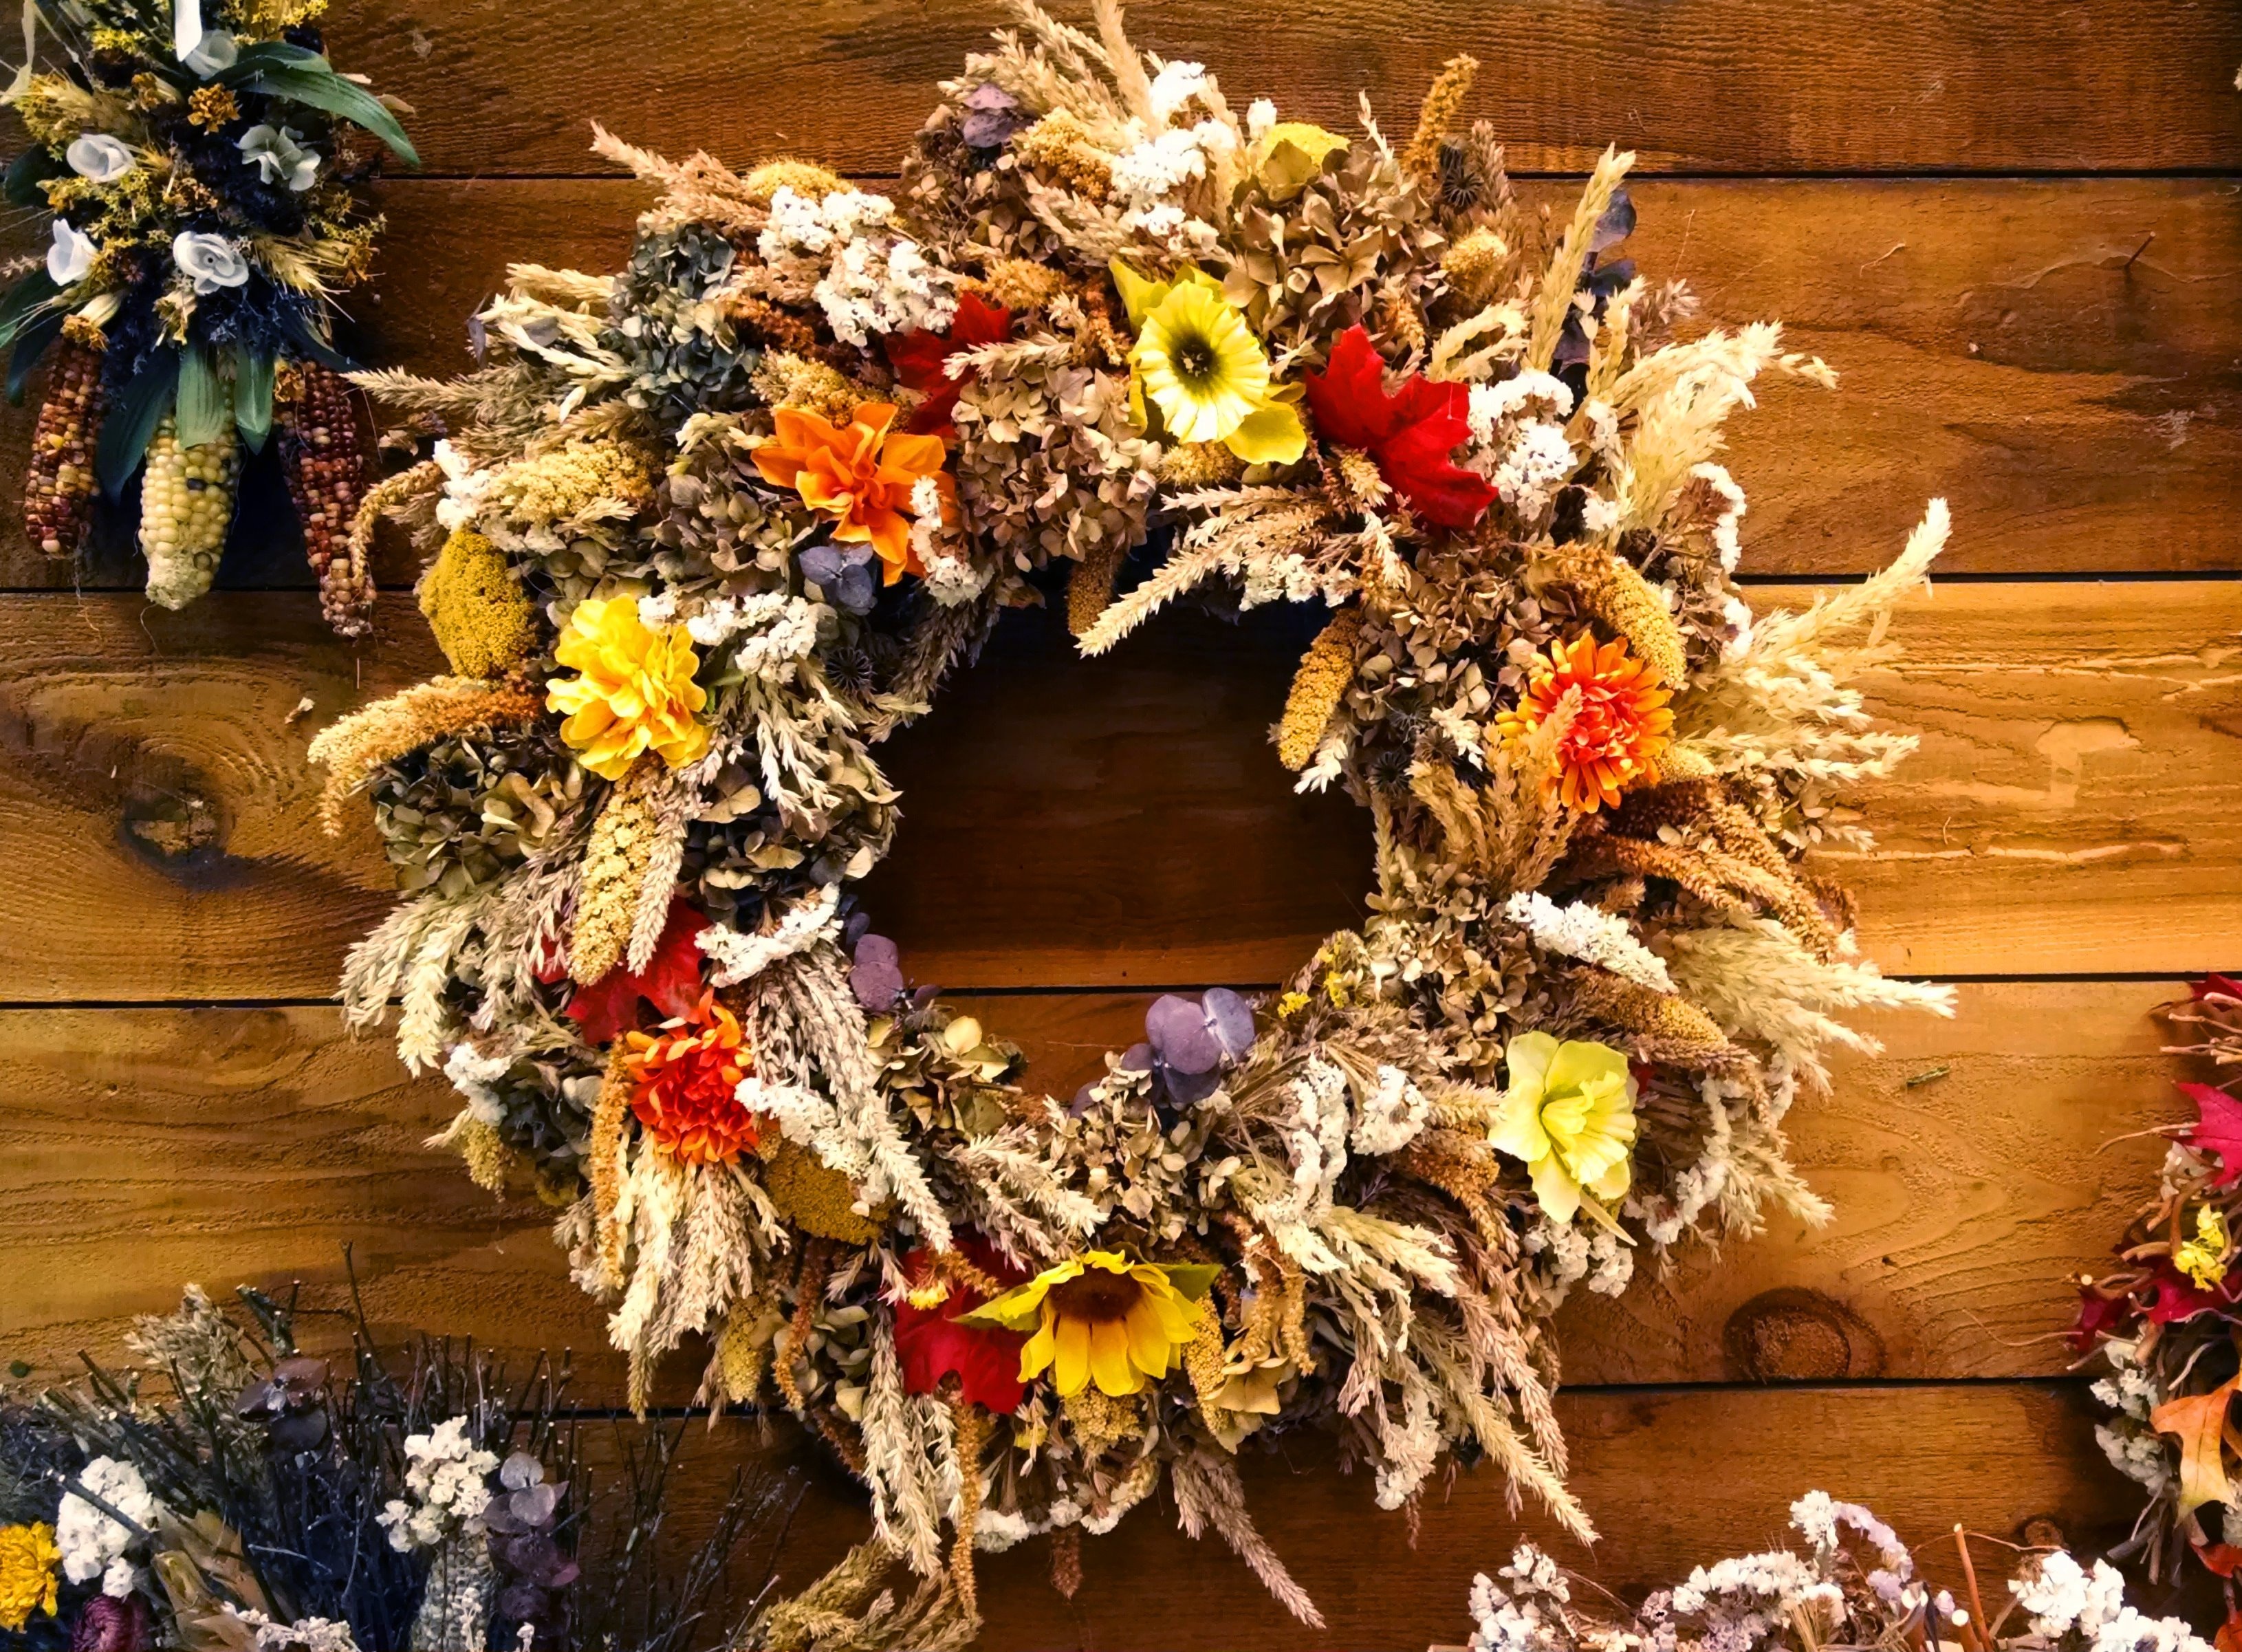
nature, plant, wood, fall, floral, celebration, decoration, rural, harvest, natural, autumn, yellow, garden, decor, season, wreath, christmas decoration, thanksgiving, festival, design, seasonal, autumn leaves, floristry, traditional, thanksgiving day, floral design, flower arranging, happy thanksgiving